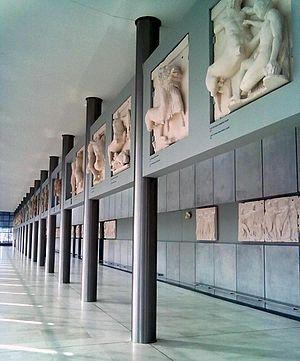
Le musée de l'Acropole d'Athènes est un des principaux musées archéologiques d'Athènes en Grèce. Il dépend du ministère grec de la Culture. Le président de son conseil d'administration est Dimitrios Pandermalis.